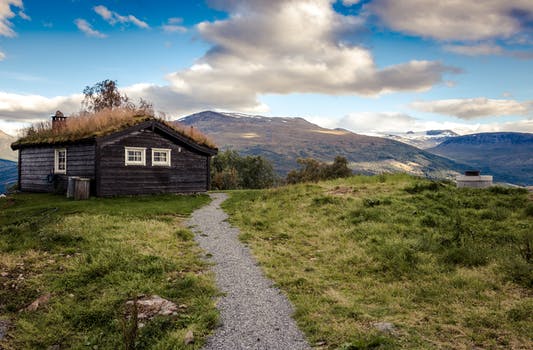
Label: No Watermark